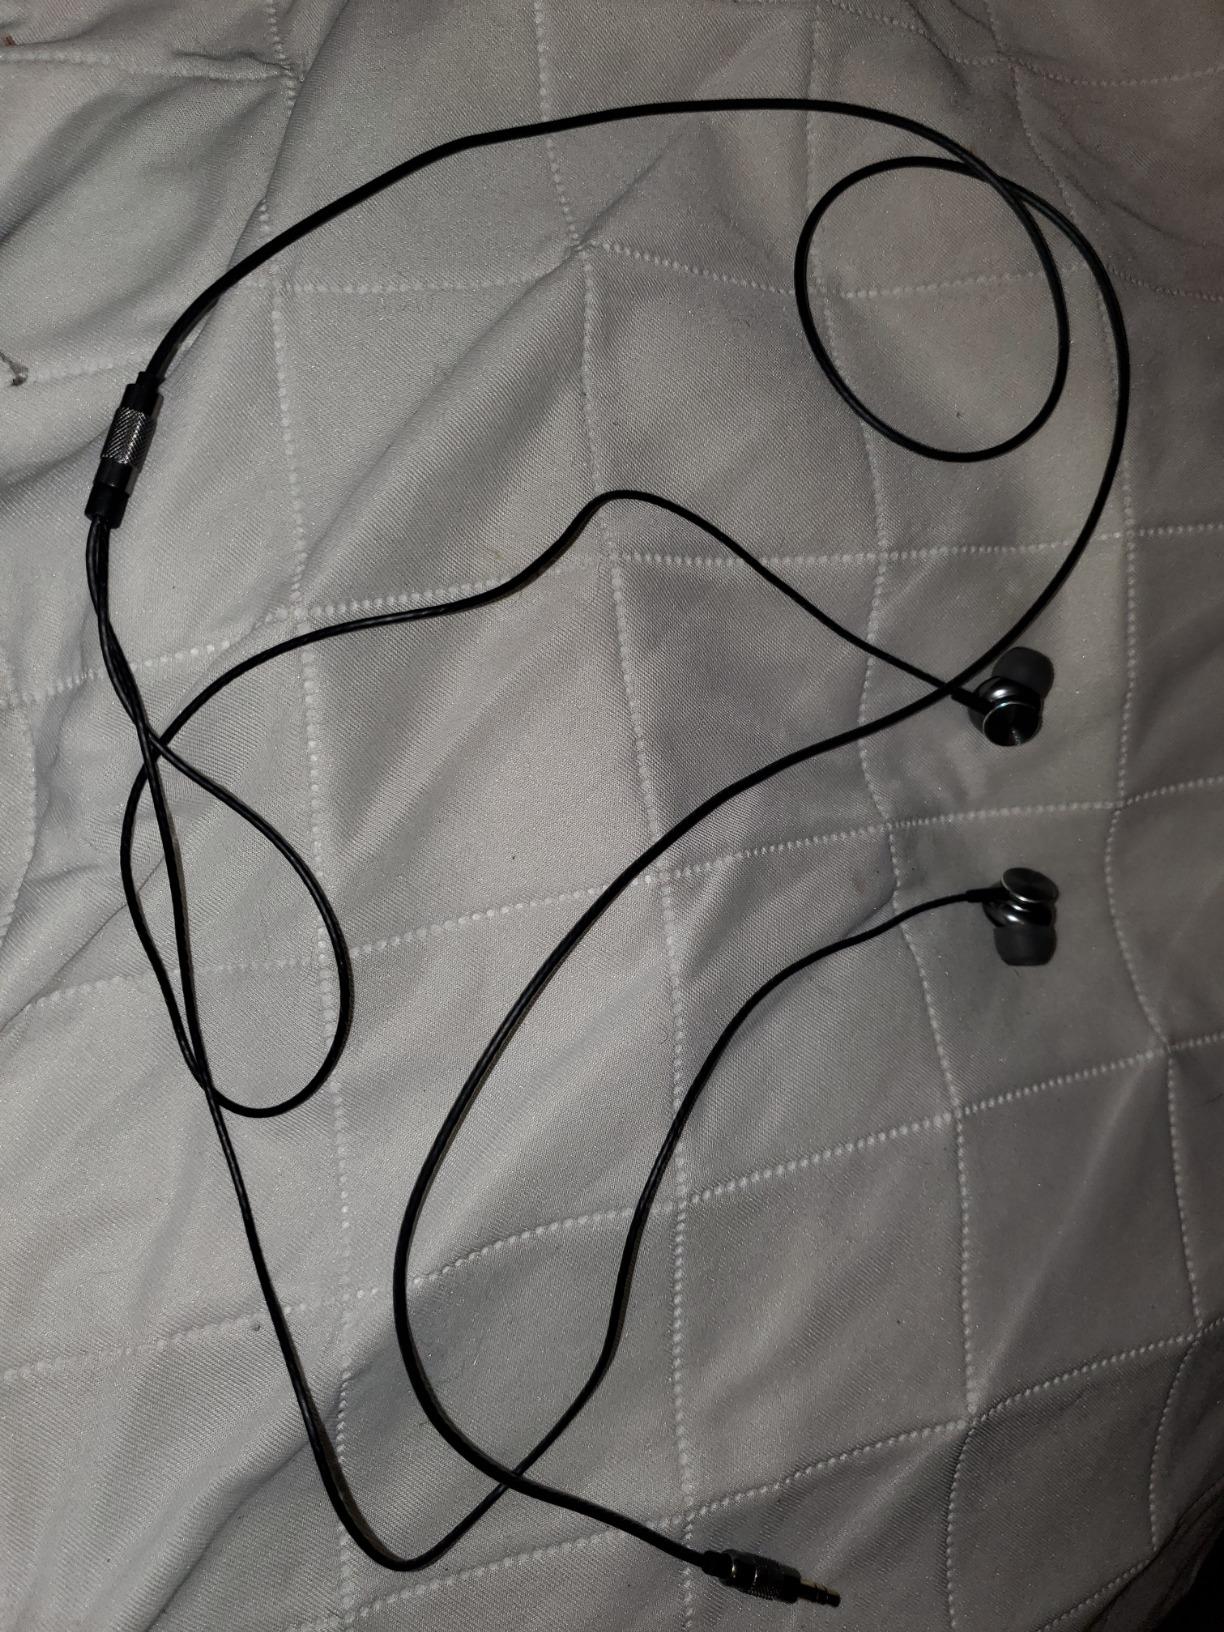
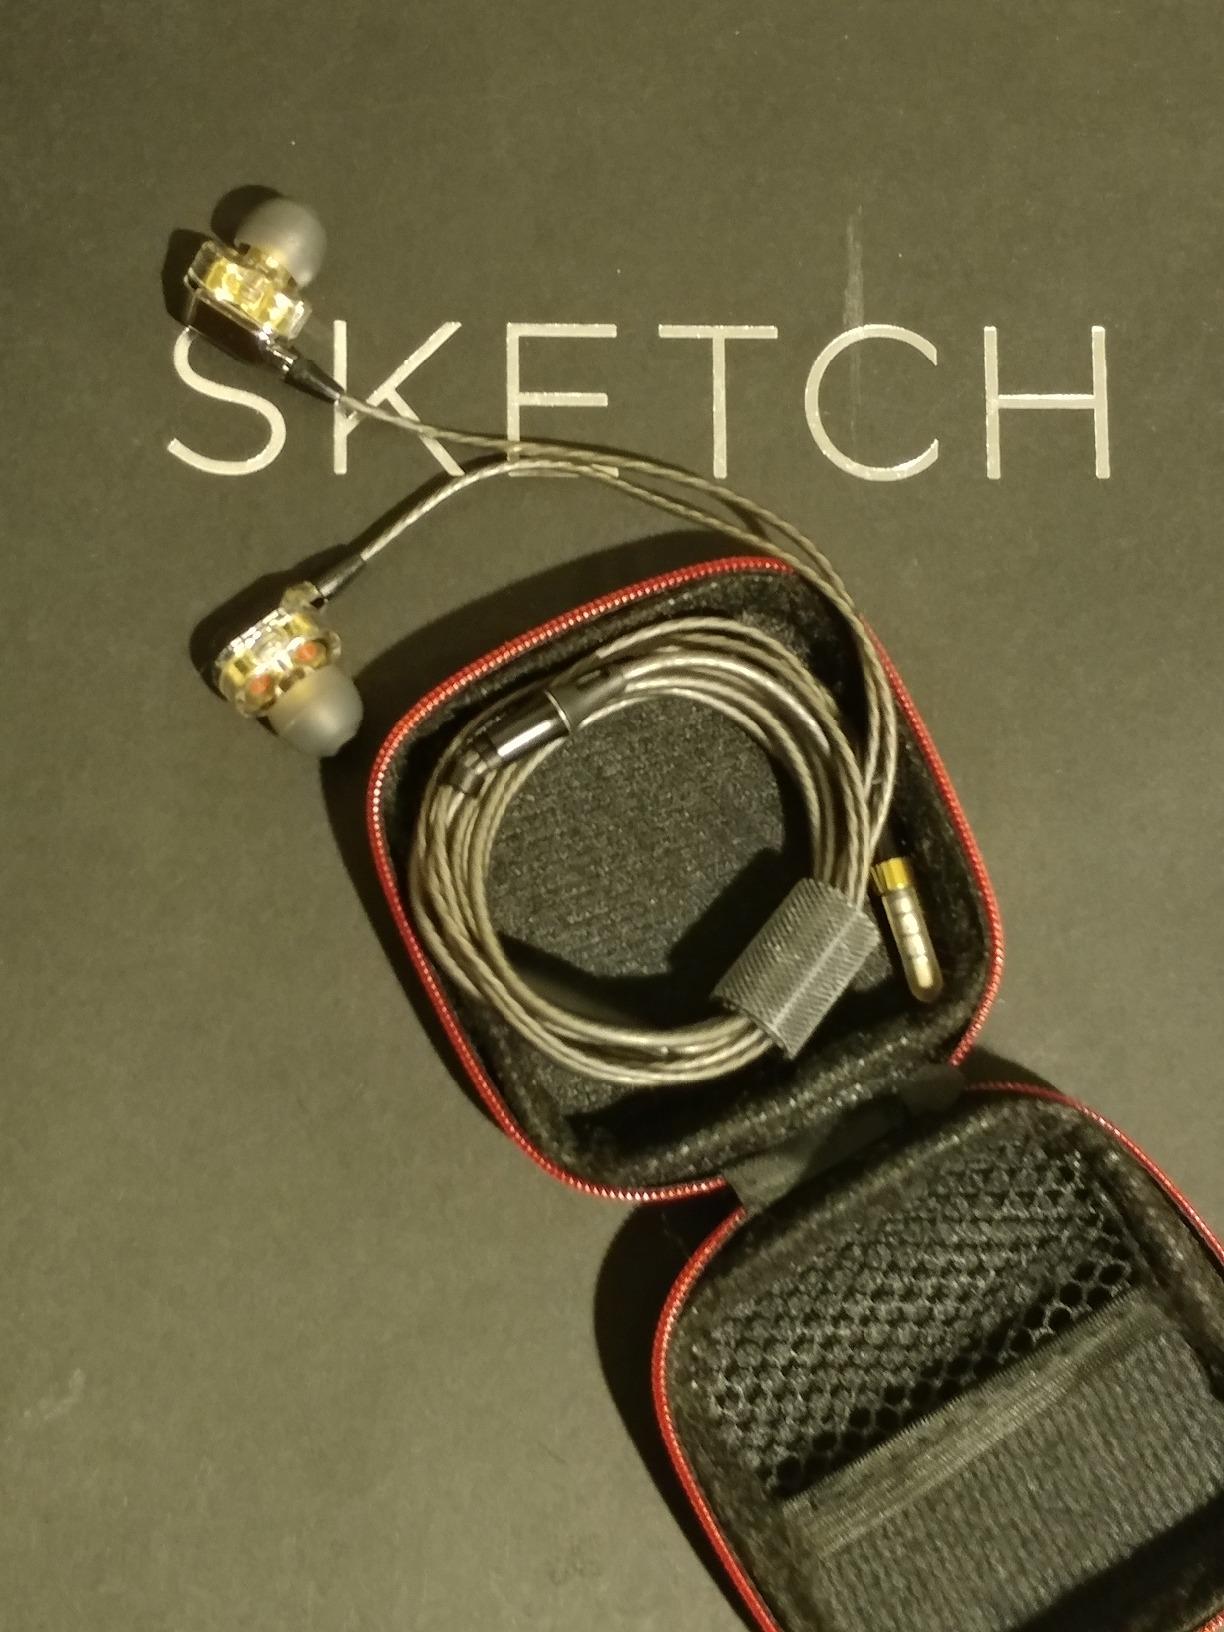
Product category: headphones
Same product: no